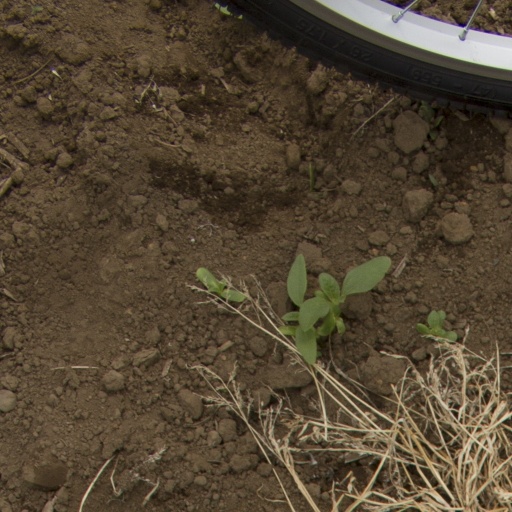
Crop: Jerusalem artichoke